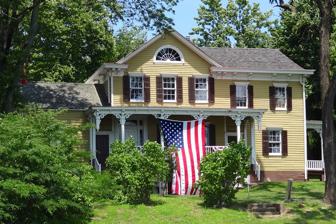
Building: Metlar–Bodine House
Country: United States of America
Year built: 1728
Historic house in New Jersey, United States United States historic place Metlar House U.S. National Register of Historic Places New Jersey Register of Historic Places Metlar–Bodine House Museum Show map of Middlesex County, New Jersey Show map of New Jersey Show map of the United States Location 1281 River Road, Piscataway, New Jersey Coordinates 40°30′45″N 74°27′25″W / 40.51250°N 74.45694°W / 40.51250; -74.45694 Area 0.7 acres (0.28 ha) Built 1728 ( 1728 ) NRHP reference No. 73001115 NJRHP No. 1916 Significant dates Added to NRHP March 7, 1973 Designated NJRHP August 7, 1972 The Metlar House , also known as the Knapp House , the Bodine House , or the Metlar–Bodine House , is an historic house, now museum, located along River Road in Piscataway, New Jersey . It is also believed to be haunted.  In 2003 a fire badly damaged the house.  The museum has undergone major renovations over the past decade and, as of Summer 2014, is once again open to the public. The Metlar–Bodine House's "Red, White, and Boom" Madeira wine tasting event on July 6, 2014, kicked off its campaign to raise money to build a new educational wing to house the historically significant Ross Hall Wall. In July 1778, George Washington headquarters were at Ross Hall and his 11,000 patriots camped along the Raritan River in Piscataway. It was there that General Washington wrote the first order for the United States Army to celebrate the 4th of July – a tradition that continues to this day. The troops were ordered to march across the river on Landing Lane Bridge, line the banks of the Raritan in New Brunswick, and shoot their rifles down and up the line in the first organized salute to the nation's independence. They were then given an extra ration of rum and that evening the General had a party for officers (including Alexander Hamilton, the Marquis de Lafayette and Baron Von Stuben) and their ladies at Ross Hall. The building was destroyed in the 1960s but because of its significance, a parlor wall was saved and was exhibited at the New Jersey Historical Society until it was given to the Township and the Metlar–Bodine House in 2000. Currently, the parlor wall is dismantled and stored in a large warehouse owned by Piscataway Township. The wall must be restored and relocated to a facility that is climate controlled and protected. It is estimated that the wall's restoration and an addition to the Metlar–Bodine House will cost close to $1 million. History In the early 1700s, Raritan Landing, New Jersey had 70 homes belonging to Dutch merchants. In 1728 Peter Bodine , who owned a storehouse, built a two-story house near the Raritan River . In 1733 he sold his house to Hendrick Lane (?-1761). After Lane's death in 1761 this widow, Margaret lived in the house, but in 1780 she sold the property to William French, the son of a sea captain. Isaac Lawrence bought the house from French in 1814. In 1840, William Phillips was the owner and he added an addition to the house. In 1853 Samuel Knapp purchased the house and 220 acres (0.89 km 2 ) of the property, and he may have added a second addition to the house around 1870. In the 1890s, the house was owned by George Metlar, of New Brunswick, New Jersey . He used it to house his property manager , John Mason. Metlar's son John moved to the home with his wife in 1904 and shared it with the Mason. In 1914 John Metler inherited the property. John sold some of the land and in 1955 sold the house and the remaining 0.73 acres (3,000 m 2 ) to John P. Newton. In 1977 the state of New Jersey purchased the property. They planned to use the property for the New Jersey Route 18 bridge to cross the Raritan River from New Brunswick, New Jersey to Piscataway, New Jersey . It is now owned by the New Jersey Department of Transportation . On July 17, 2003, a fire damaged the house. Recent Events 07/06/14: "Red, White and Boom" Madeira wine-tasting event complete with a George Washington impersonator, a colonial dance troupe and a wide variety of catered hors d'oeuvres (including Madeira-roasted clams,  a pickelled vegetable bar and ham salad on grilled cornbread). 04/05/14: Spring annual auction dinner held at Rutgers University.  Some of the items up for grabs were a Franklin mint coin set, the services of a professional sommelier and an exotic vacation getaway to Baja, Mexico! Annual Events Spring Annual Auction Dinner Summer Annual Beer & Pretzel Potluck Picnic (members only) Bi-annual Antiques River Road Show- Appraisal Fair & Book Sale Fall Wine Tasting Holiday Tea See also National Register of Historic Places listings in Middlesex County, New Jersey Cornelius Low House Road Up Raritan Historic District Ross Hall List of the oldest buildings in New Jersey References